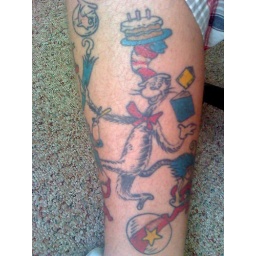
this is my cat in the hat tattoo.